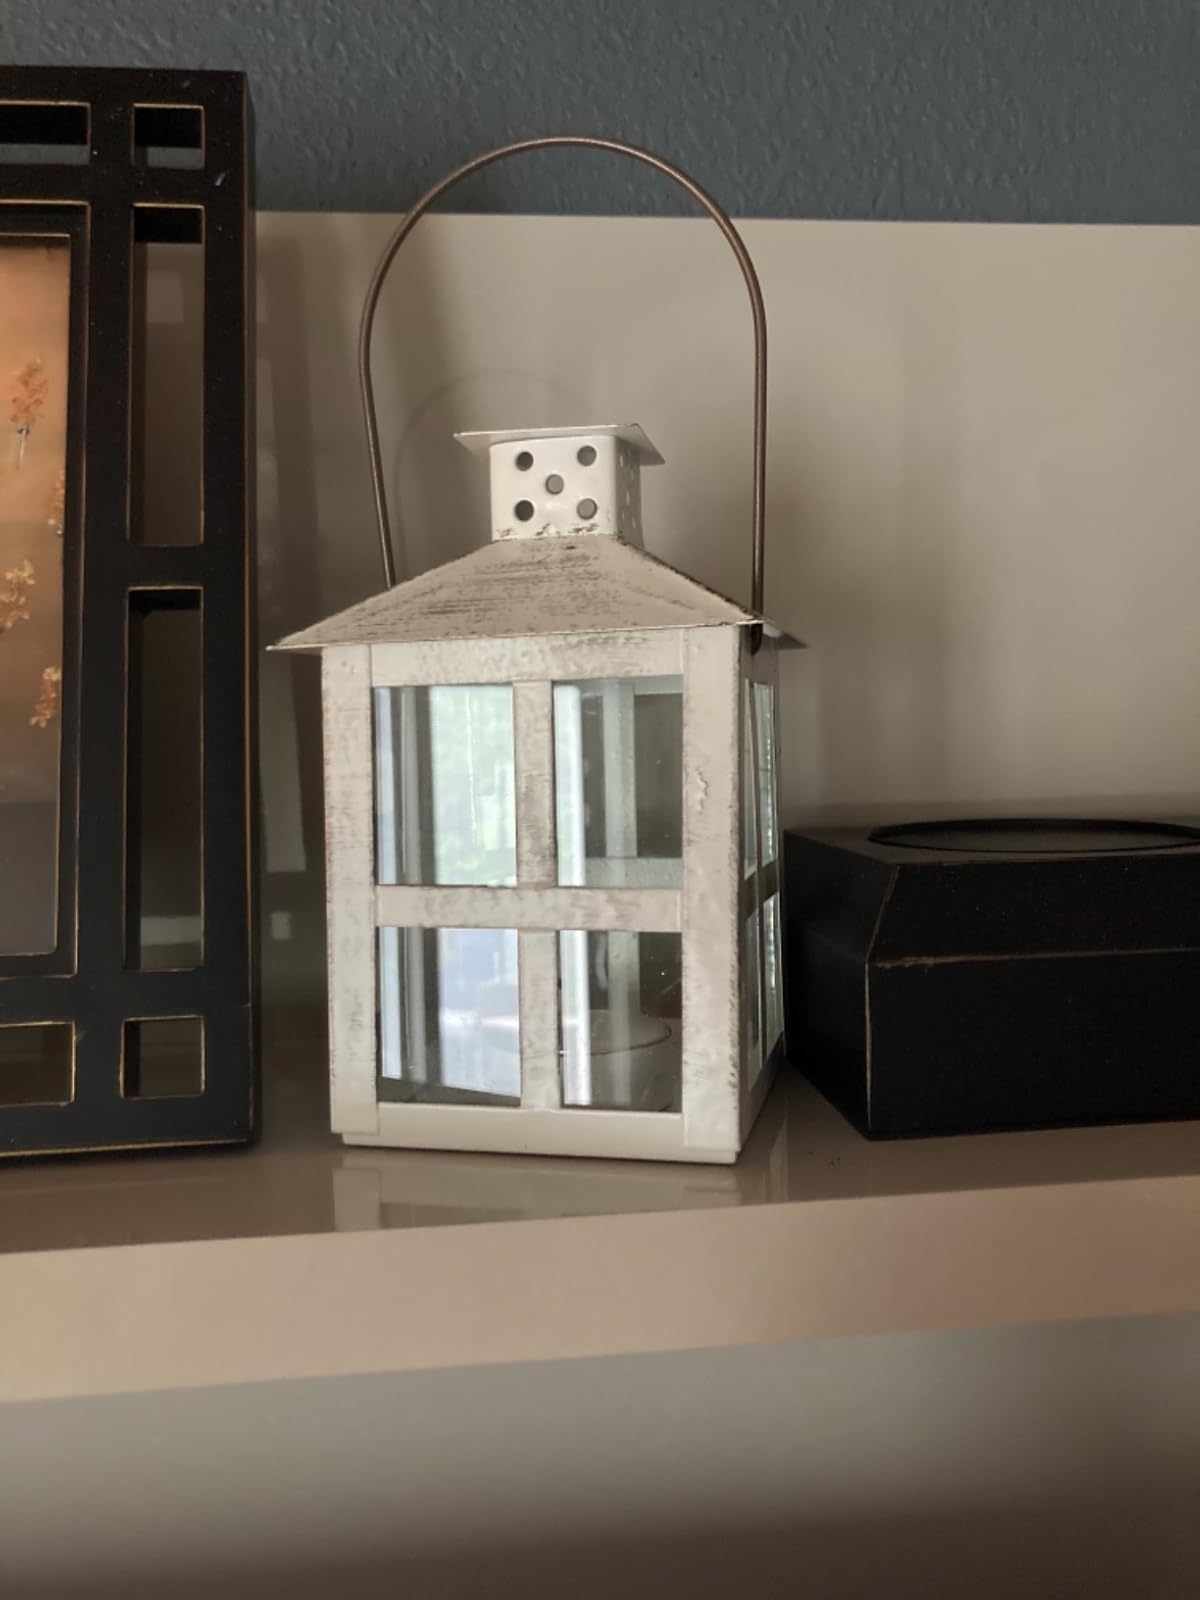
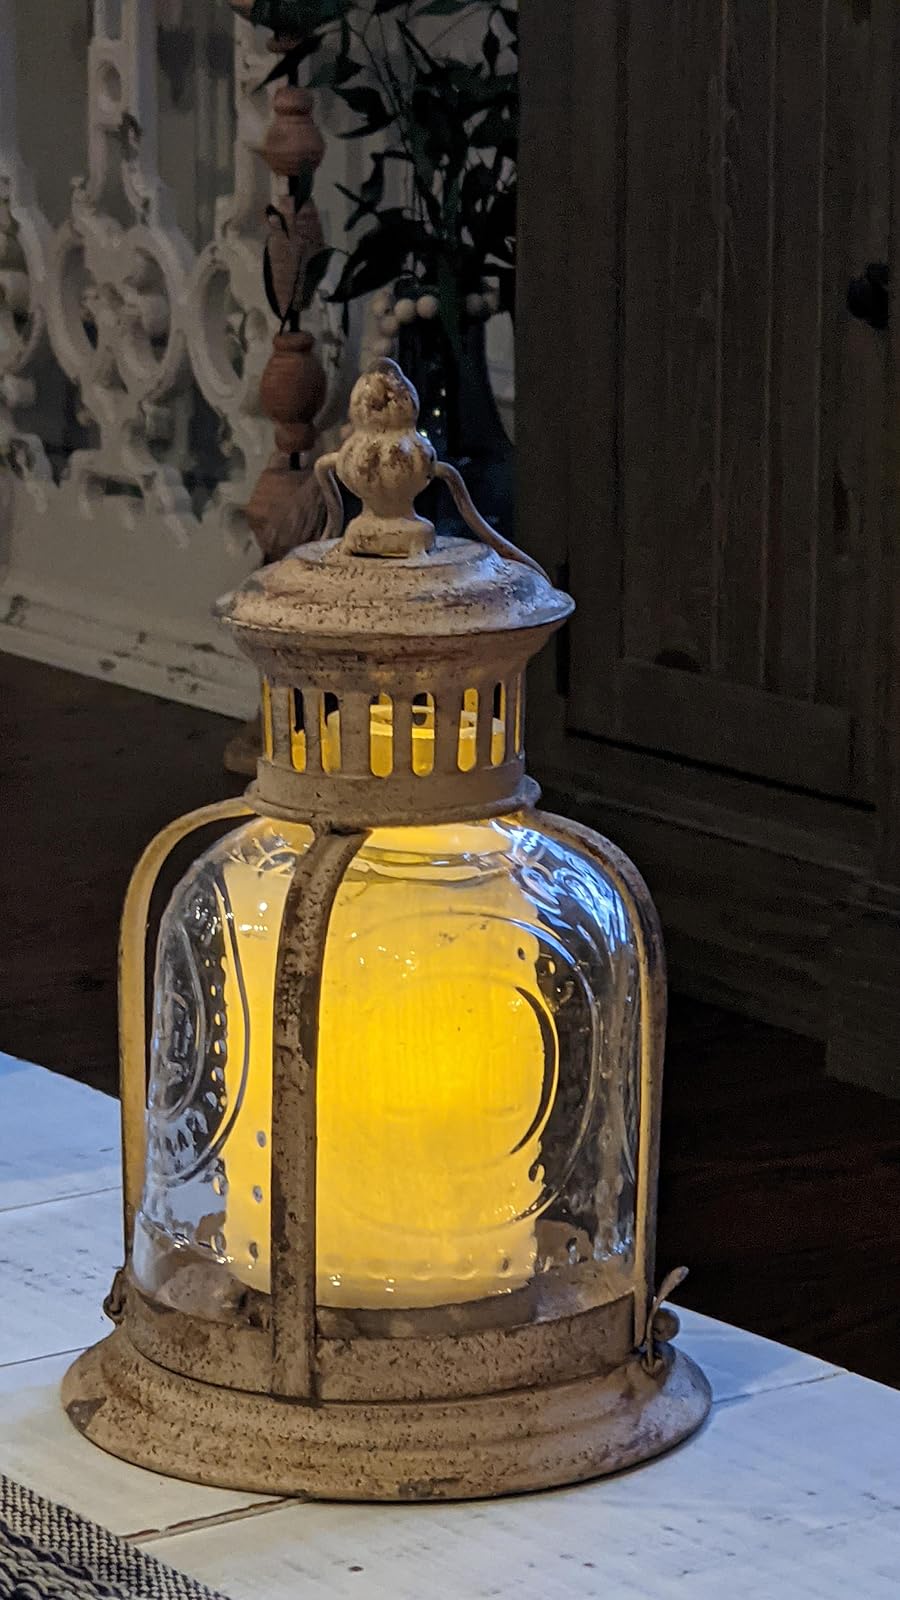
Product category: lantern
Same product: no